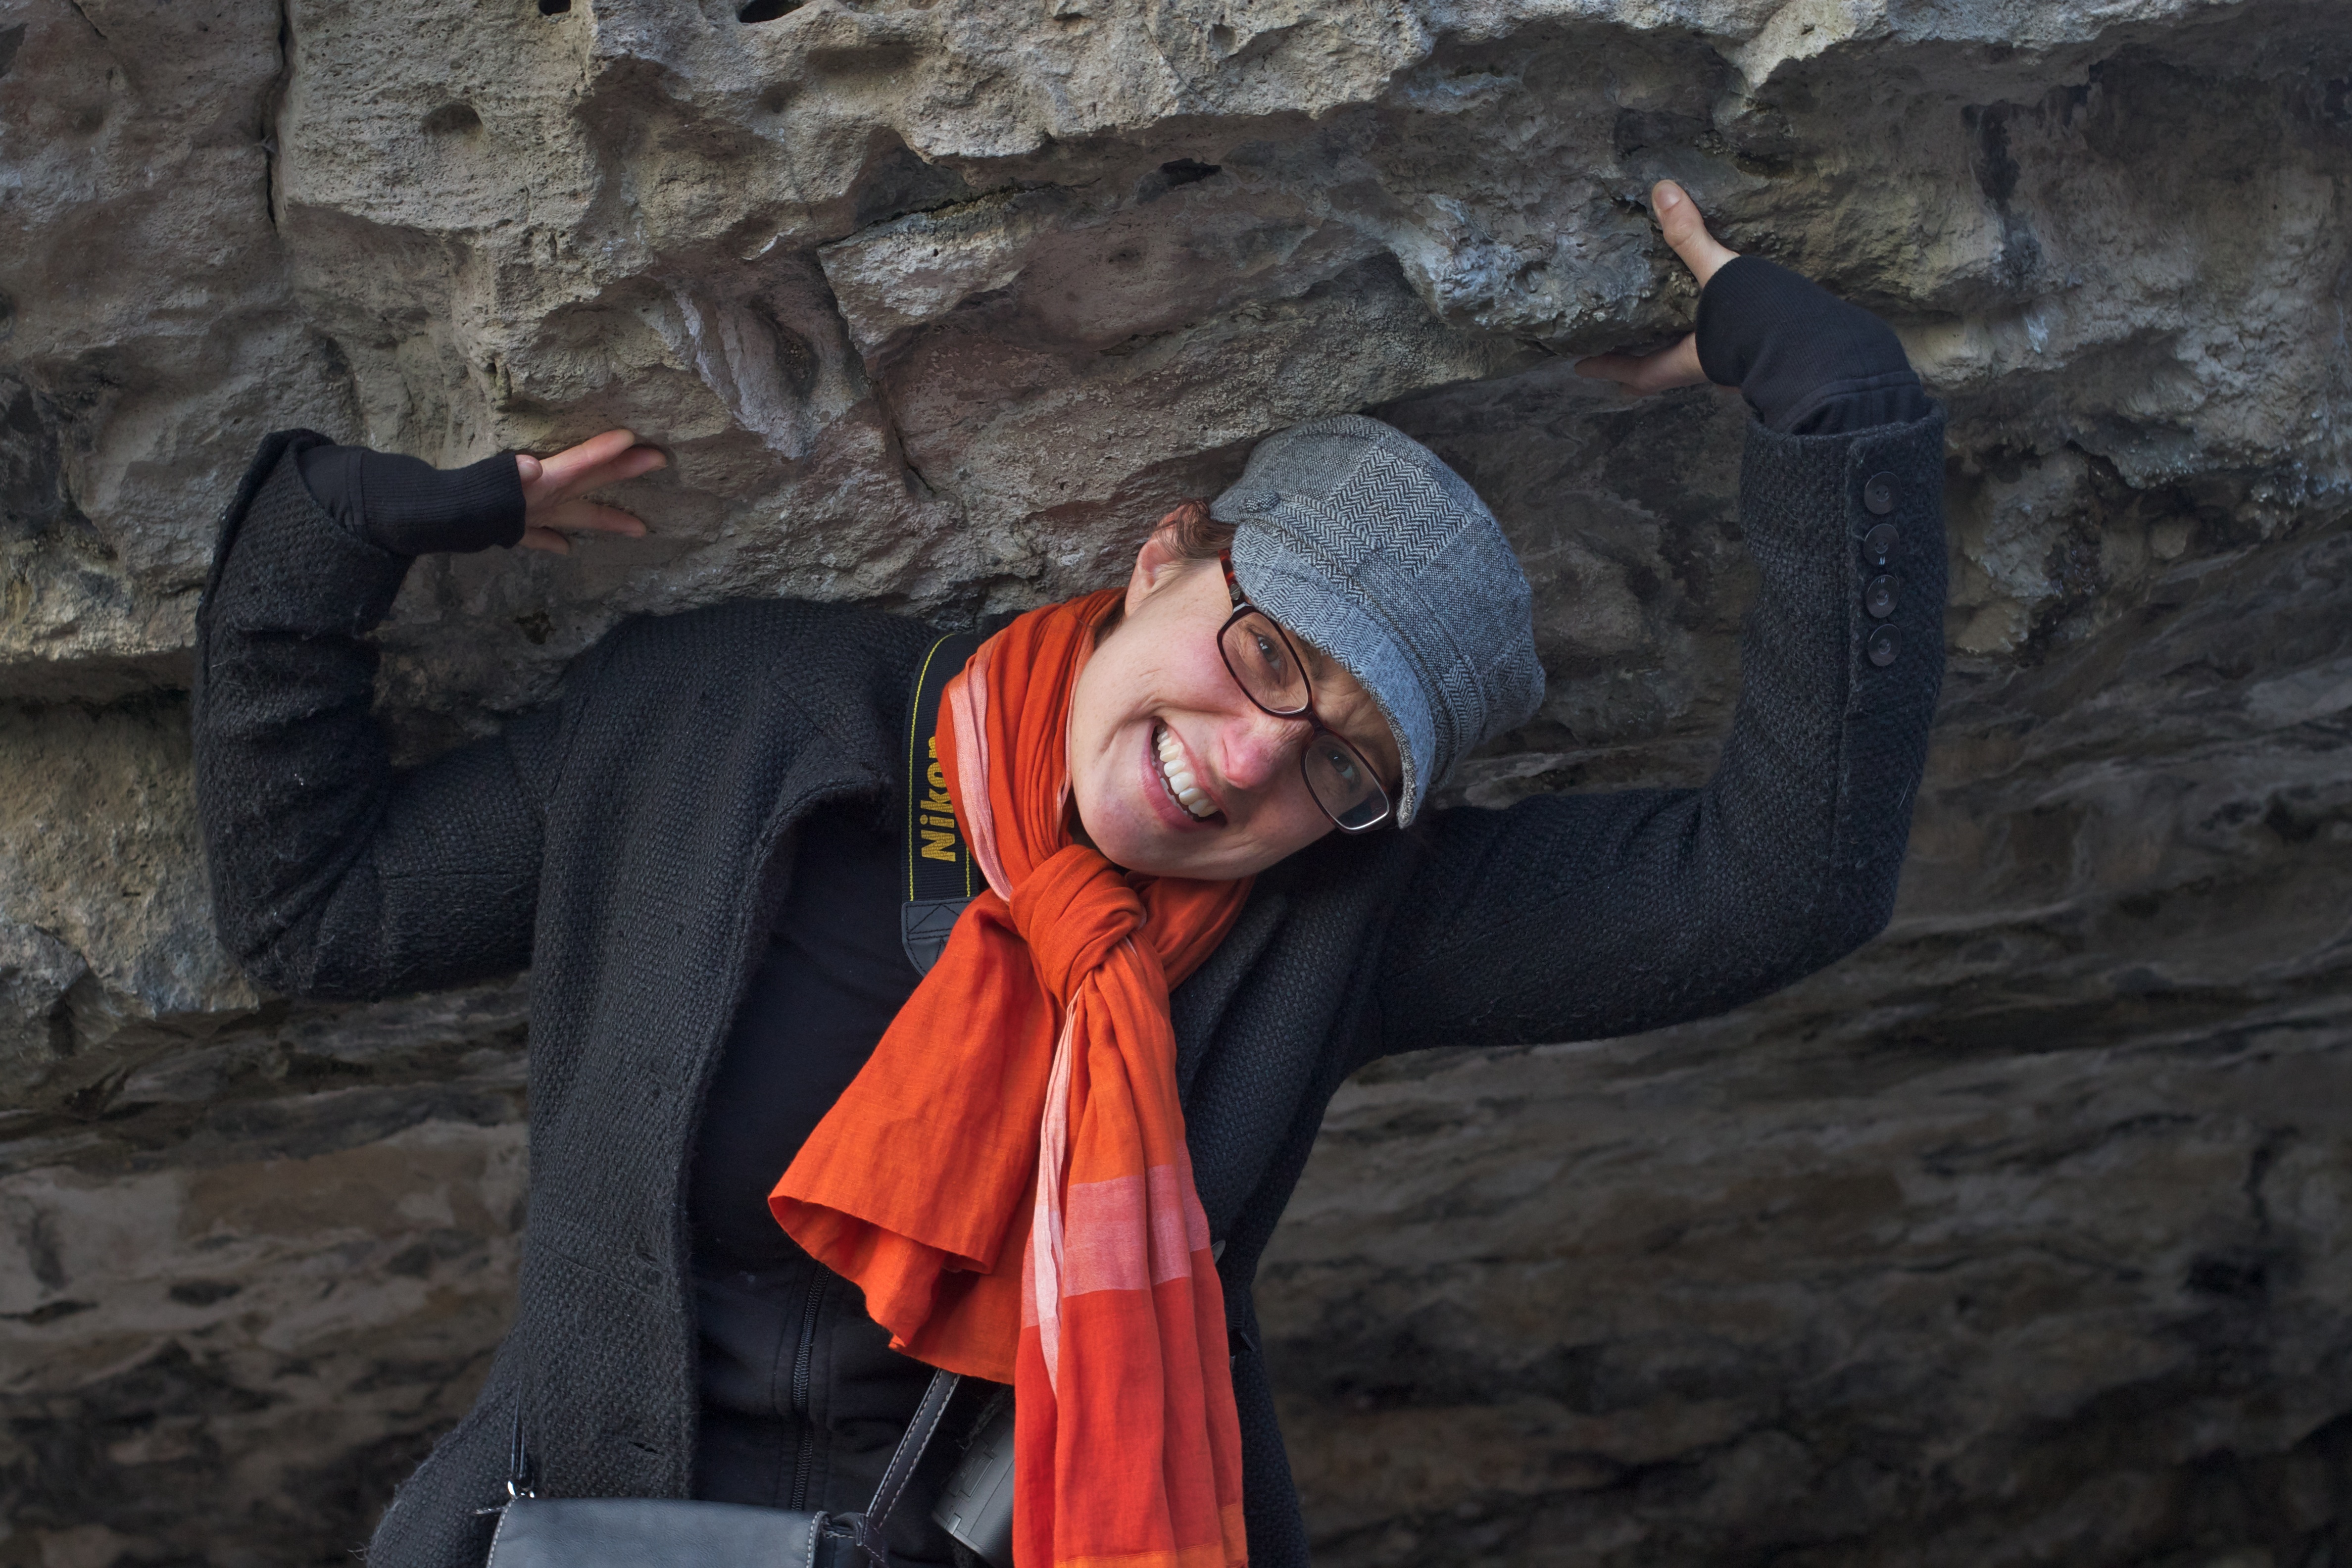
rock, adventure, formation, cave, geology, temple, caving, sport climbing